Zhifang Avenue station

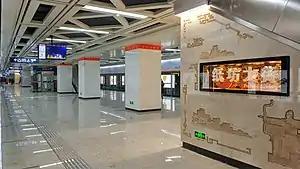

Zhifang Avenue Station, is a station on Line 7 of the Wuhan Metro. It entered revenue service on December 28, 2018. It is located in Jiangxia District.